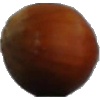
Label: Nut Forest 1